Benjamin R. Jacobs

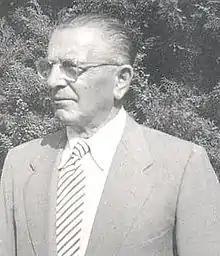
Benjamin R. Jacobs - March 1954

Benjamin Ricardo Jacobs (March 15, 1879 – February 3, 1963) was born at the American Consulate in Lima, Peru, to Rosa Mulet Jacobs of Valparaíso, Chile, a French-Chilean, and Washington Michael Jacobs of South Carolina in the United States. Originally christened on April 5, 1879 as Ricardo Benjamin Jacobs, he later changed his name, once by reversing the order of his first and middle name, and then in some records by anglicizing the name Ricardo to Richard. His mother was the accomplished and well-educated daughter of a noted French merchant in Valparaíso. At the time of his birth, his father was the American vice-consul to Peru. A businessman with many interests in the United States, including mining, his father also was engaged in mining in several countries in South America and he published the "Imprenta Americana" and a semi-weekly newspaper, "El Tumbes".